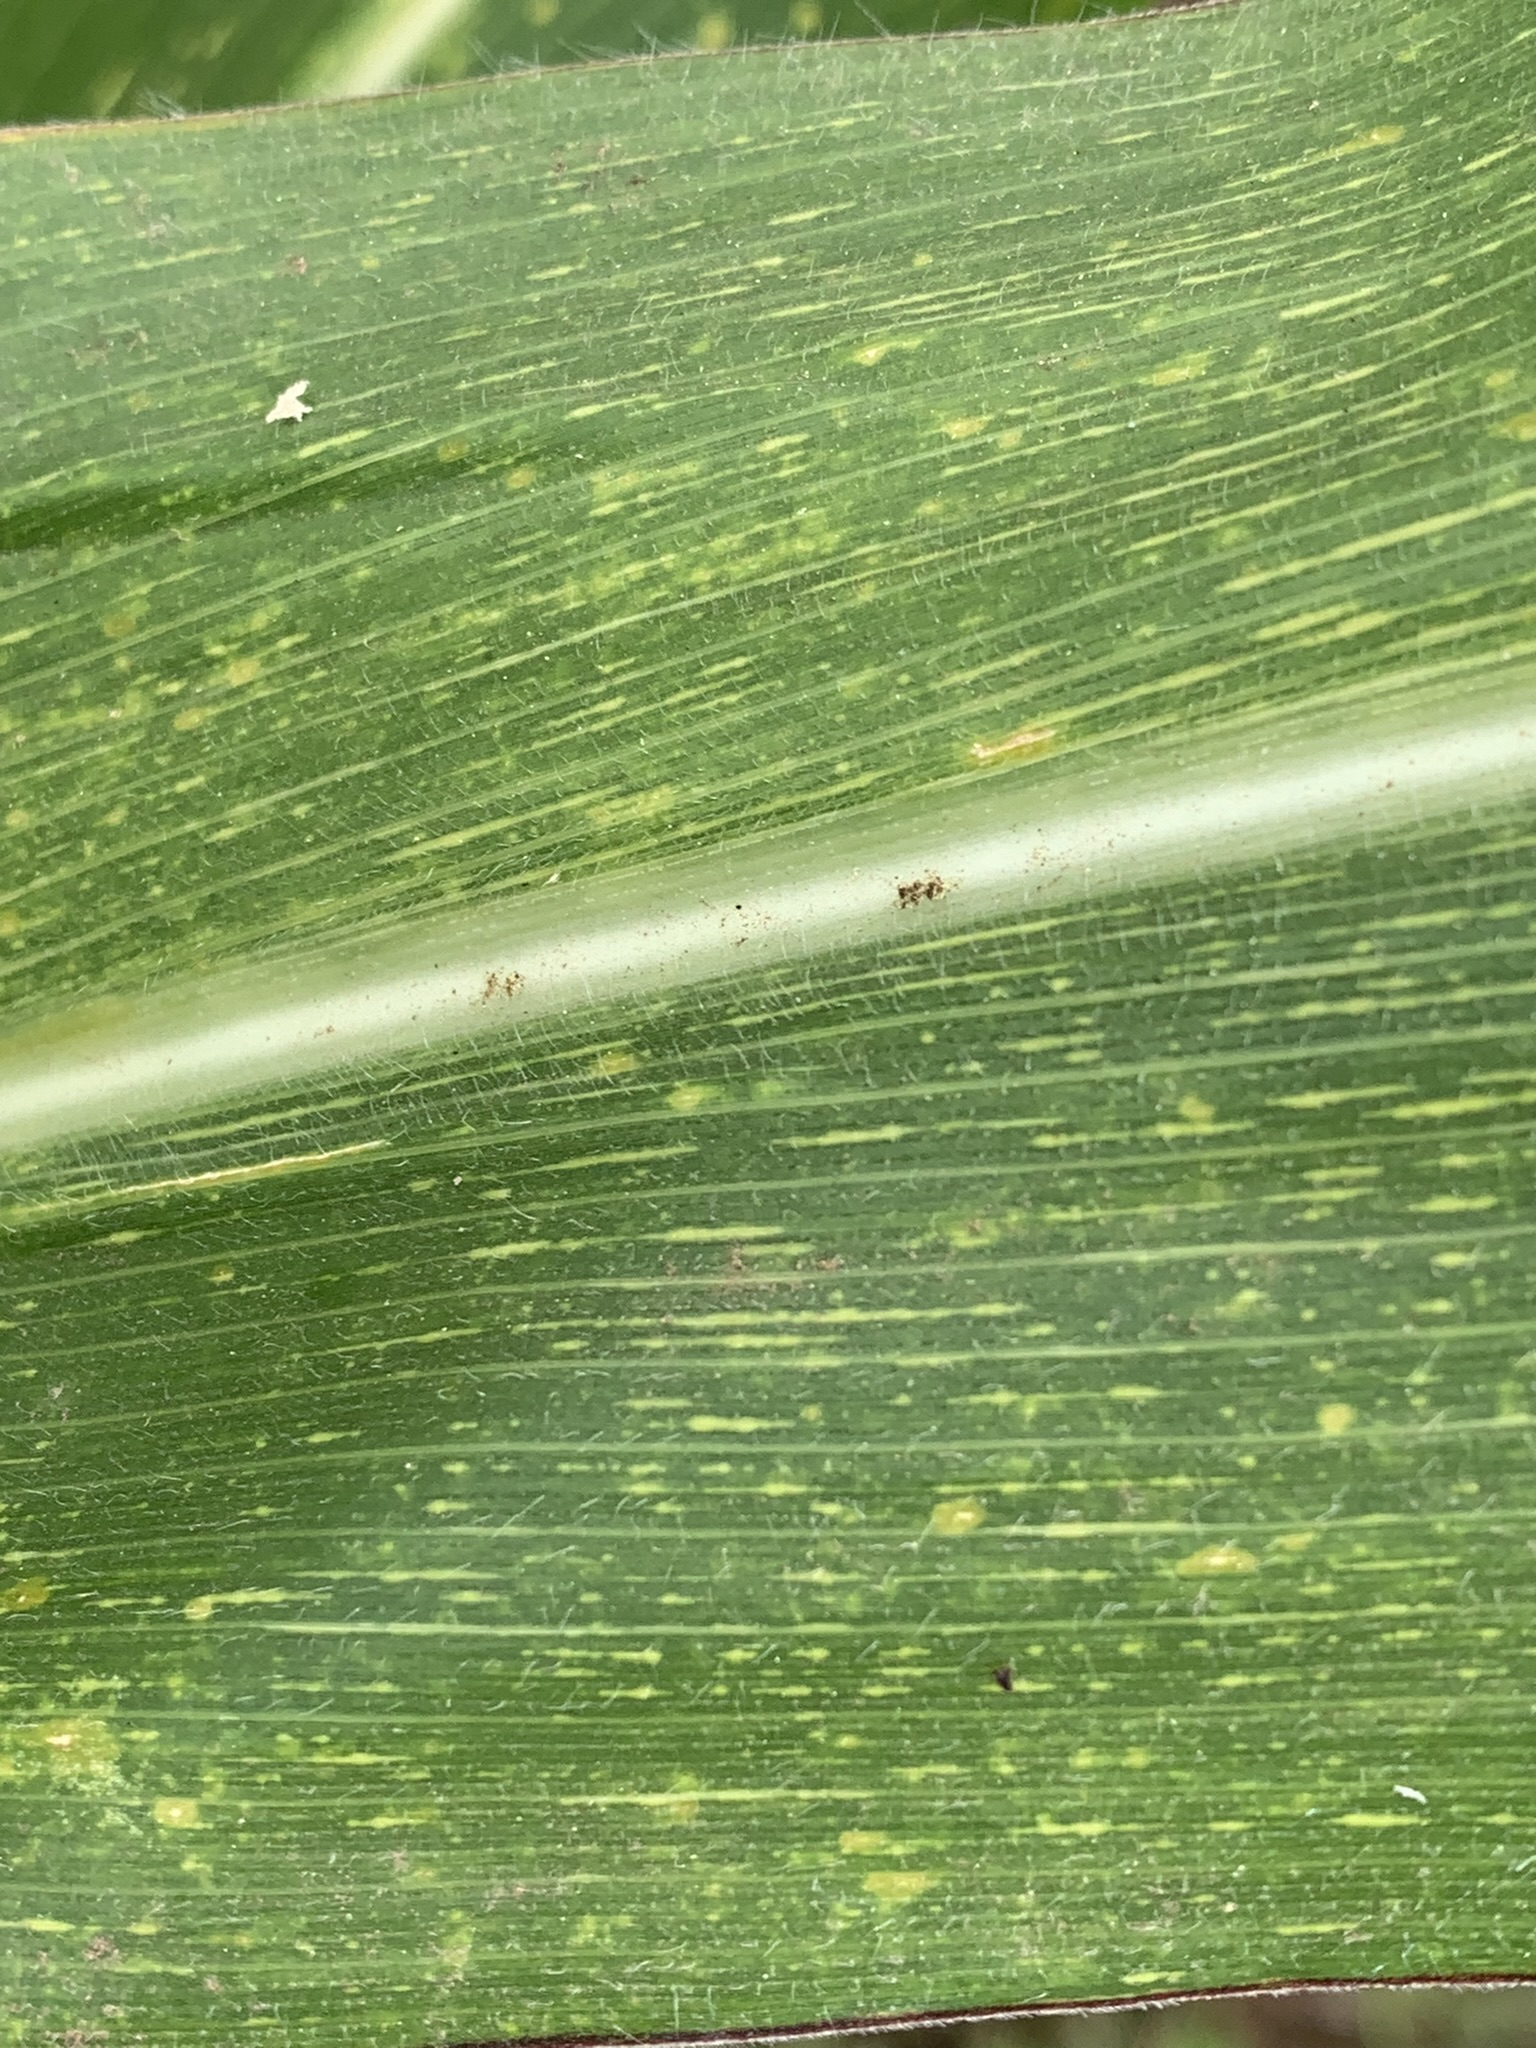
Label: MSV